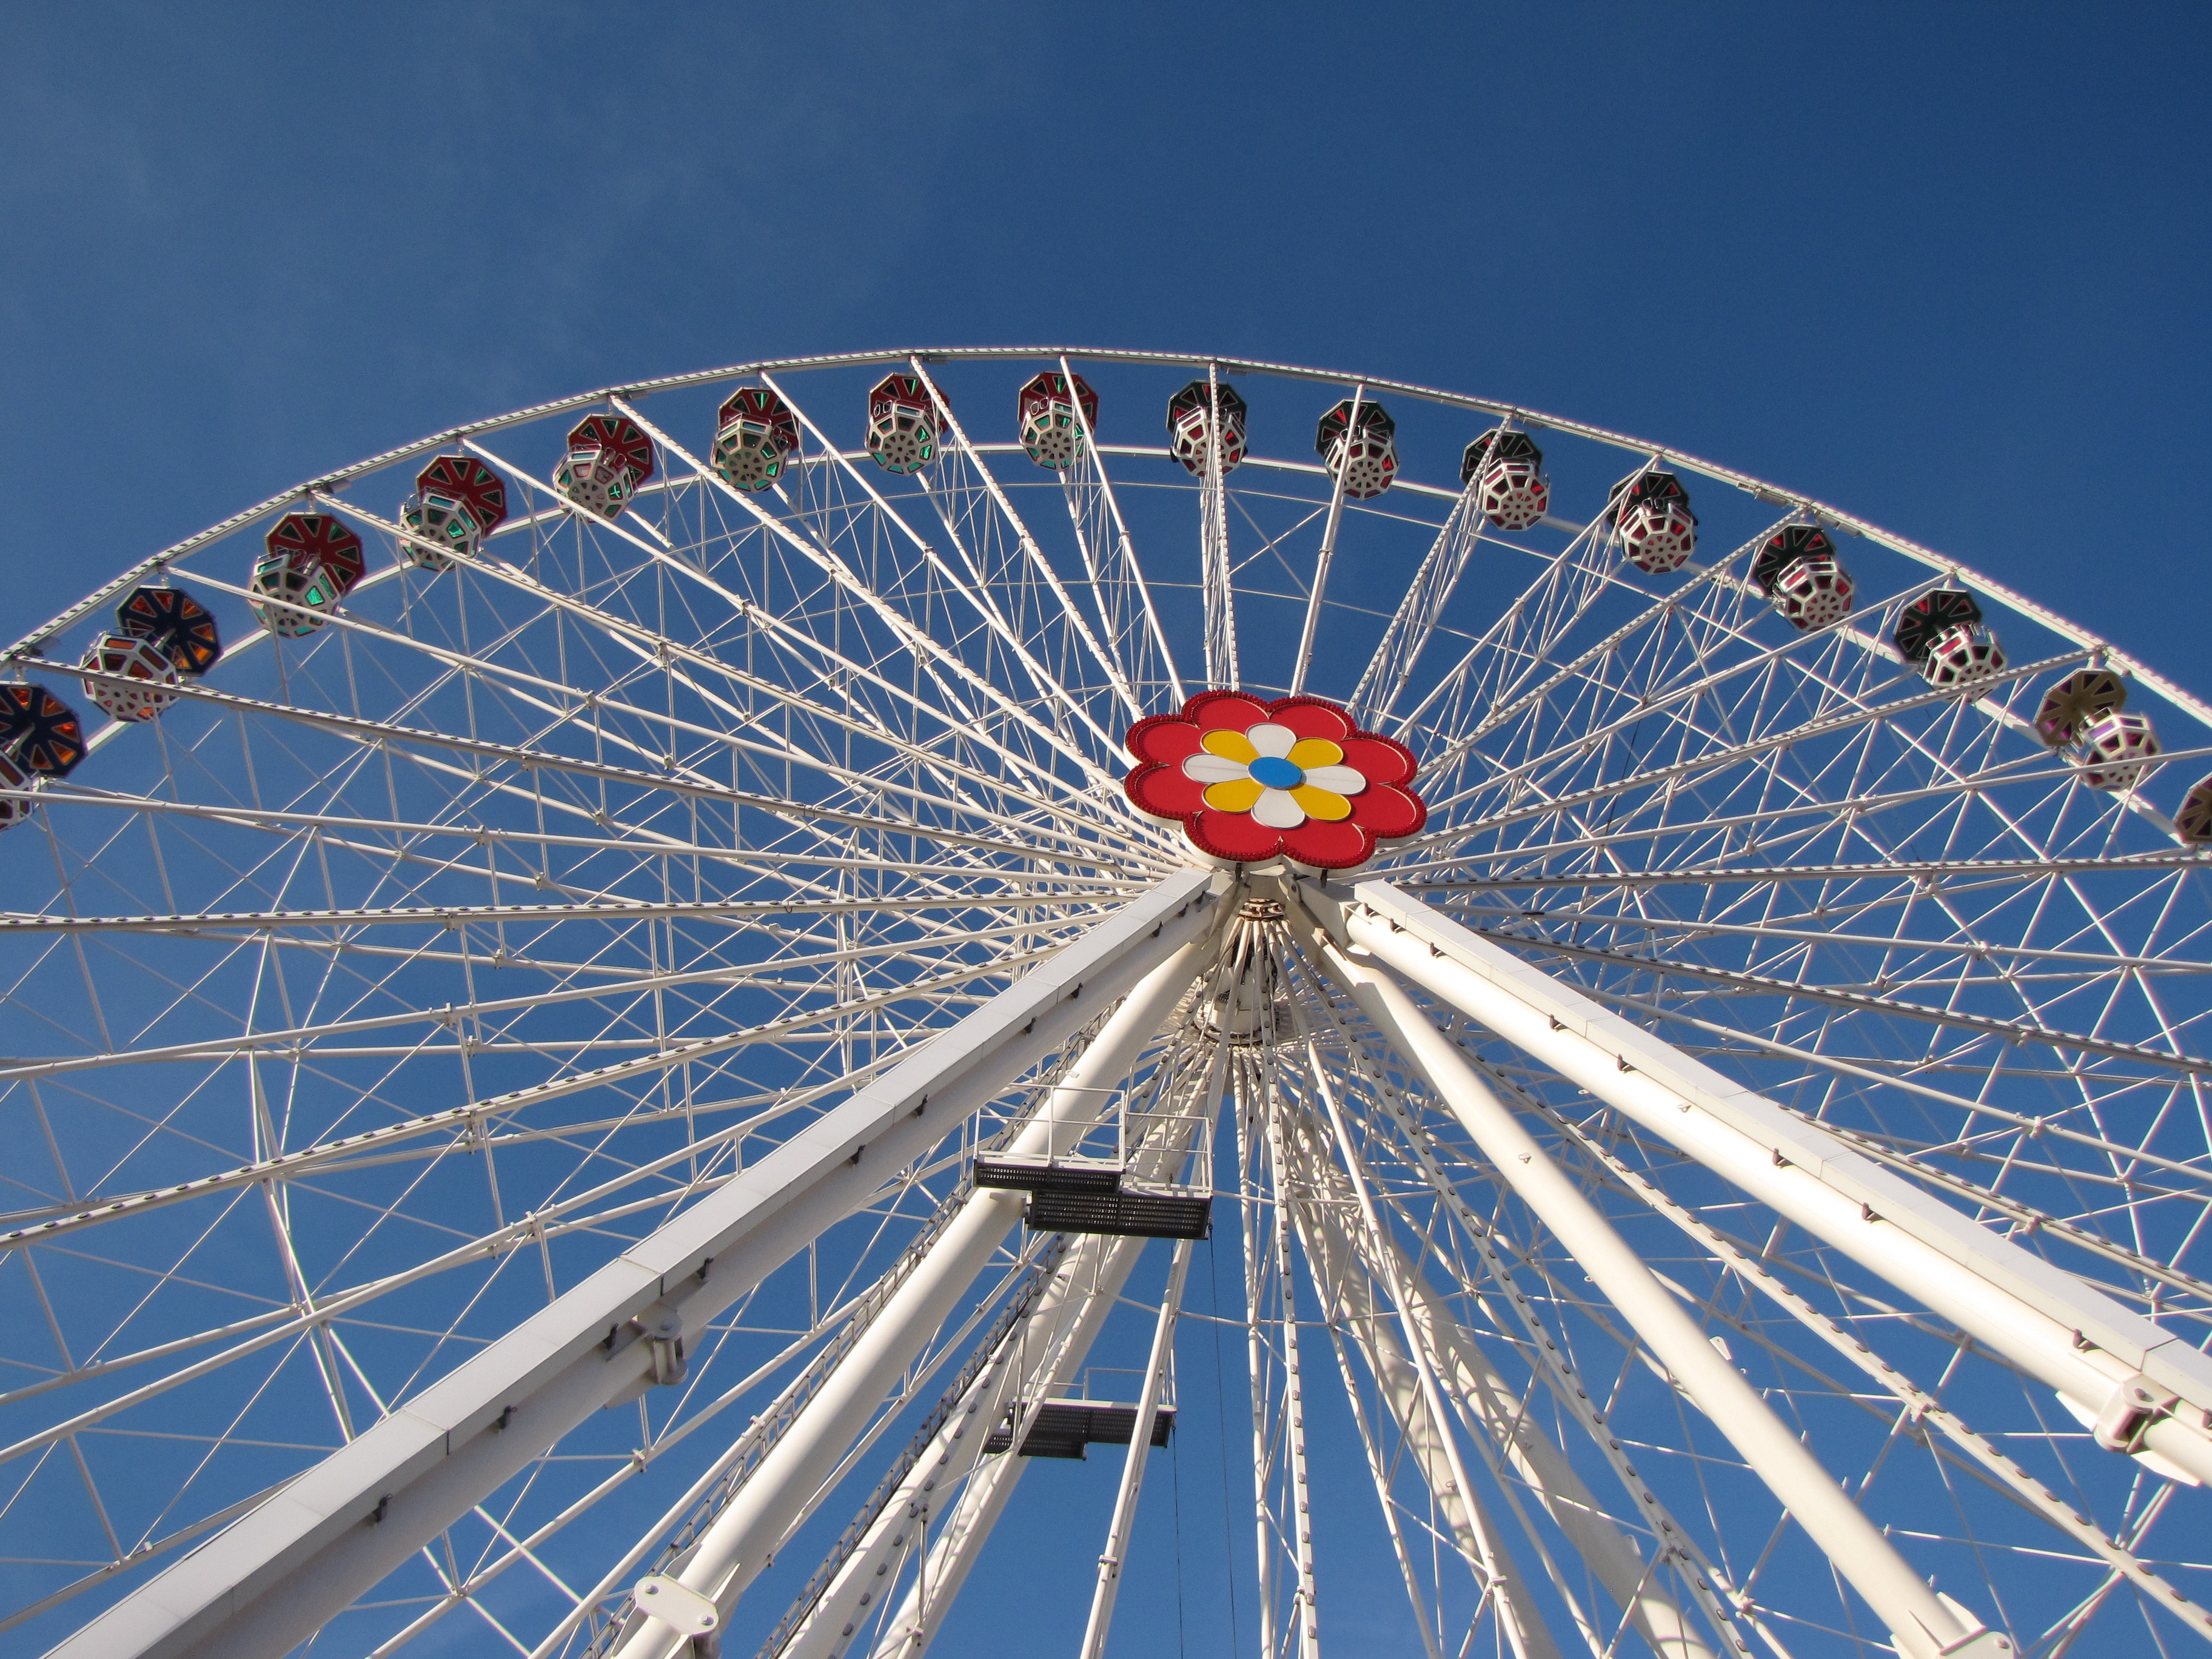
wheel, recreation, ferris wheel, amusement park, park, ride, carousel, leisure, festival, fun, tourist attraction, ferris, amusement, fair, entertainment, vienne, outdoor recreation, geographical feature, sport venue